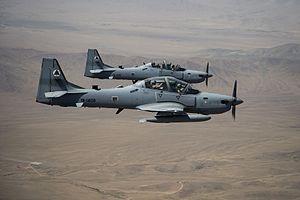
L'Embraer EMB 314 Super Tucano, également nommé ALX ou A-29 est un avion à turbopropulseur conçu pour l'attaque légère, la lutte anti-guérilla et les missions de formation des pilotes, intégrant avionique et systèmes d'armes modernes.
La liste des aéronefs de l'armée de l'air afghane couvre tous les aéronefs utilisés par la force aérienne afghane, de sa création, en 1924 à 2010.